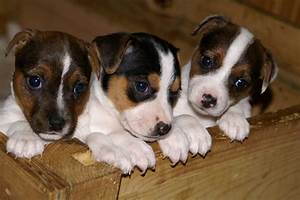
Label: dog